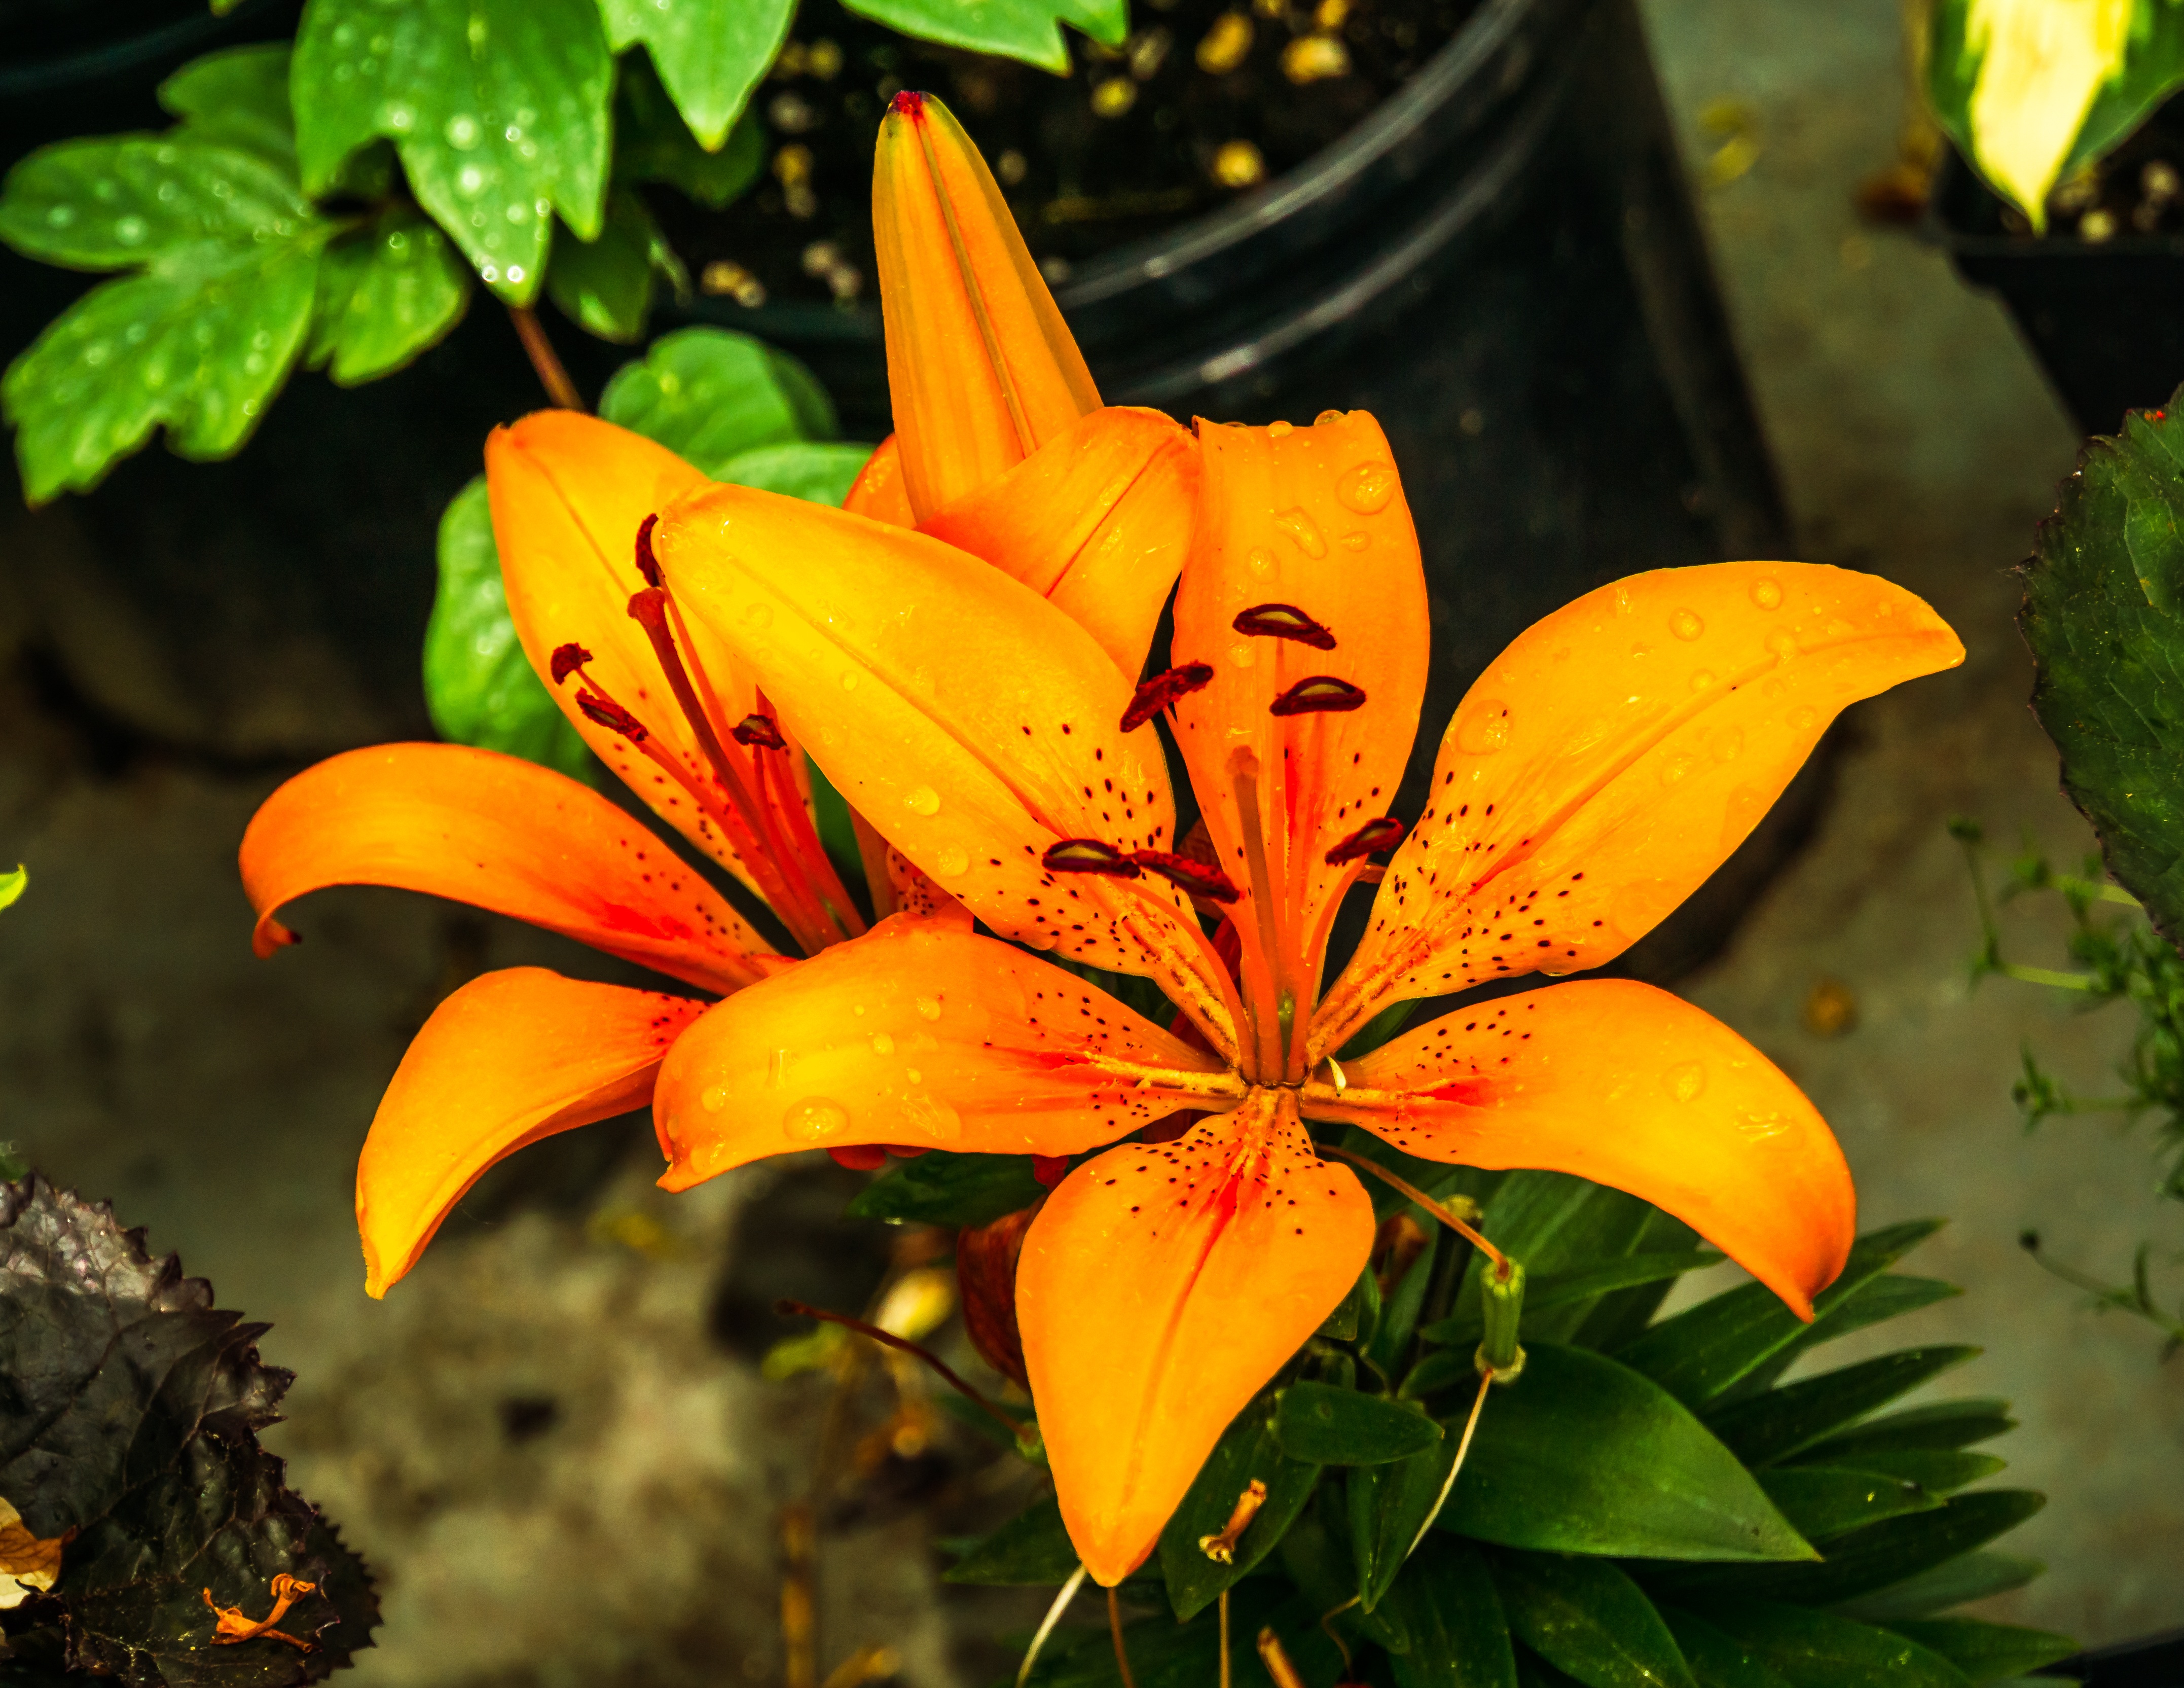
nature, blossom, plant, leaf, flower, petal, summer, spring, autumn, fresh, botany, blooming, colorful, yellow, flora, wildflower, close up, cheerful, sunny, lily, radiant, macro photography, flowering plant, orange lily, land plant